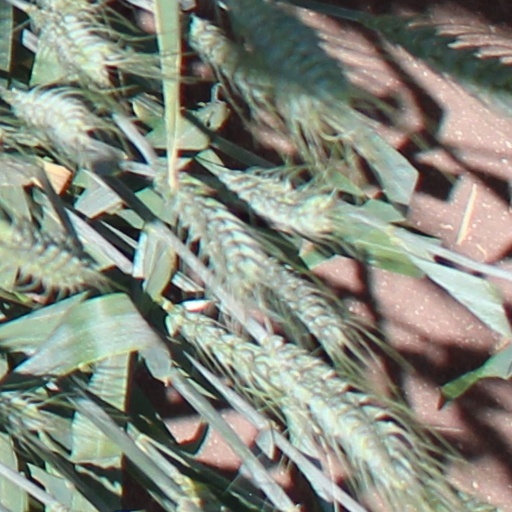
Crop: wheat